La Merced (neighborhood)

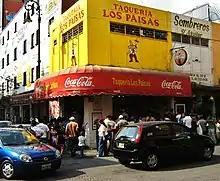
Businesses

La Merced is a “barrio” an unofficial city division, located in the southeast corner of the historic center of Mexico City. Although somewhat fluid, its borders are generally considered to be formed by the streets of Corregiadora, Zavala and Candelaria in the north, Fray Servando Teresa de Mier in the south, Congreso de la Unión to the east and José María Pino Suárez to the west. It covers a territory of 106 city blocks or 121 hectares, accounting for about thirteen and a half percent of the city's historic center. It is part of the declared World Heritage site, with about forty percent of the area's historic buildings.